I.J. Fox Building

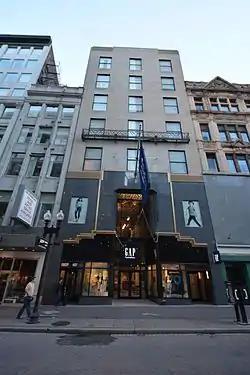

The I.J. Fox Building is a historic commercial building located at 407 Washington Street in Downtown Boston, Massachusetts.